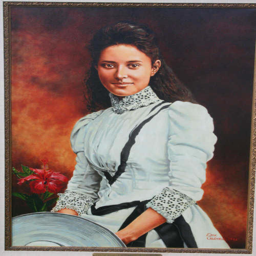
portrait of noble person by person , an artist